Shelter (2014 film)

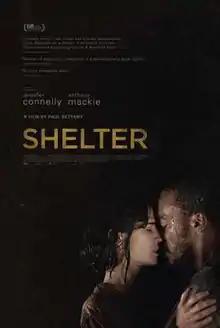
Theatrical release poster

Shelter is a 2014 American drama film written and directed by Paul Bettany in his directorial debut. The film stars Jennifer Connelly and Anthony Mackie, alongside a supporting cast featuring Rob Morgan, Amy Hargreaves, and Bruce Altman. It was released on November 13, 2015, by Screen Media Films.